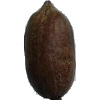
Label: nut_pecan